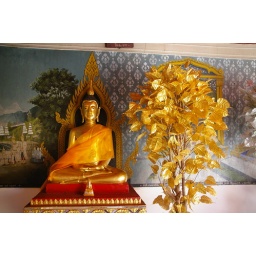
Buddha statue and golden tree at the Doi Suthep temple in Chang Mai, northern Thailand.